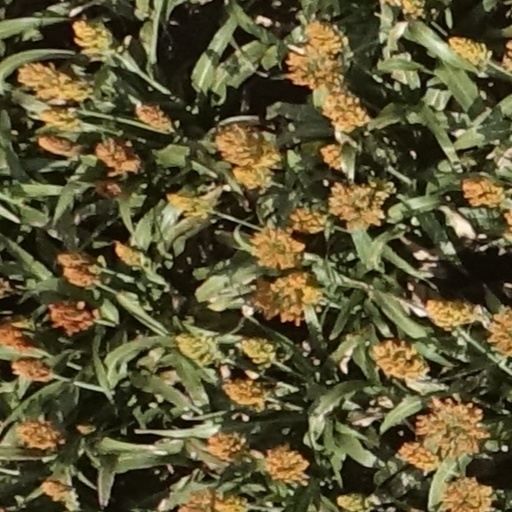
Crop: sorghum